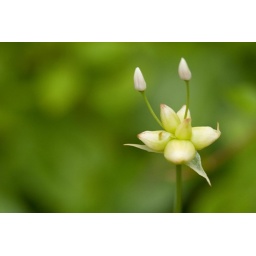
This plant is actually in th onion family. When picked it smells just like green onions.